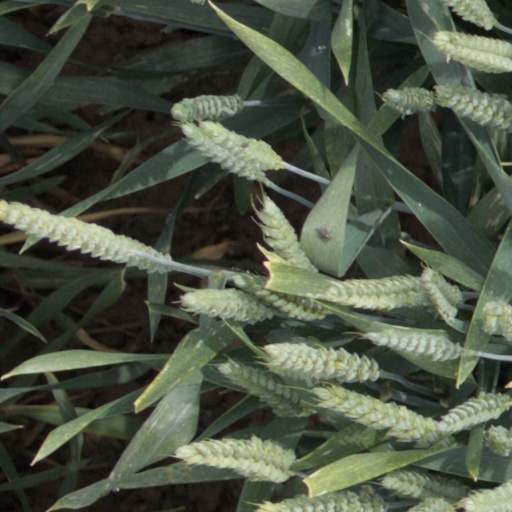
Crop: wheat